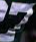
Number: 7